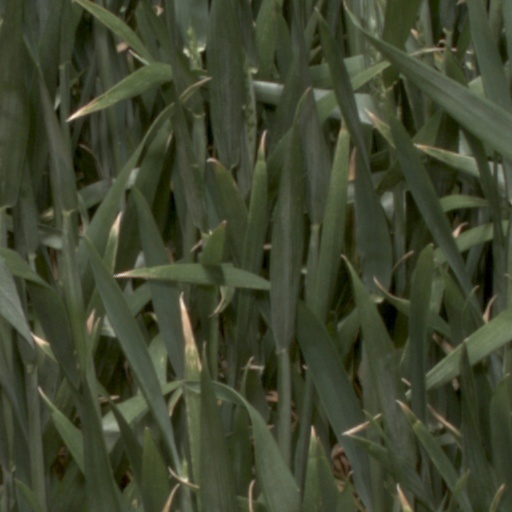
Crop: wheat